Umikaze-class destroyer

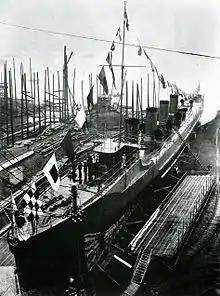
"Yamakaze" launch at Mitsubishi Nagasaki, 1911

The "Umikaze"-class ships were based largely on the Royal Navy destroyers. In terms of displacement, each vessel was almost three times larger than the previous destroyers in the Japanese Navy.